Los Angeles Rams

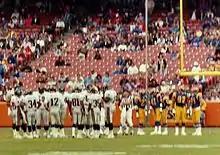
The Rams hosting the Atlanta Falcons at Anaheim Stadium in 1991

Robinson resigned at the end of the 1991 season. However, the return of Chuck Knox as head coach, after his successful stints as head coach of the Buffalo Bills and Seattle Seahawks, did not boost the Rams' sagging fortunes. In his first season back, he led the team to a 6–10 record in 1992. His run-oriented offense marked the end of the Zampese tenure with a 5–11 record in 1993. Knox's game plans called for an offense that was steady, if unspectacular. Unfortunately for the Rams, Knox's offense was not only aesthetically unpleasing but dull as well, especially by 1990s standards. The Rams finished last in the NFC West during all three years of Knox's second stint.